Woman's Club of Chipley

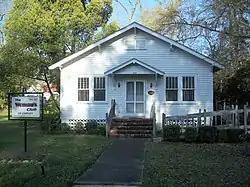

The Woman's Club of Chipley is a historic woman's club in Chipley, Florida, located at 607 Fifth Street. It is on the same block as the historic Chipley City Hall. It was built in 1931 in the Craftsman style by Thomas Langston. On December 8, 1997, it was added to the U.S. National Register of Historic Places.